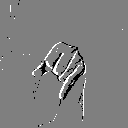
ASL letter: j